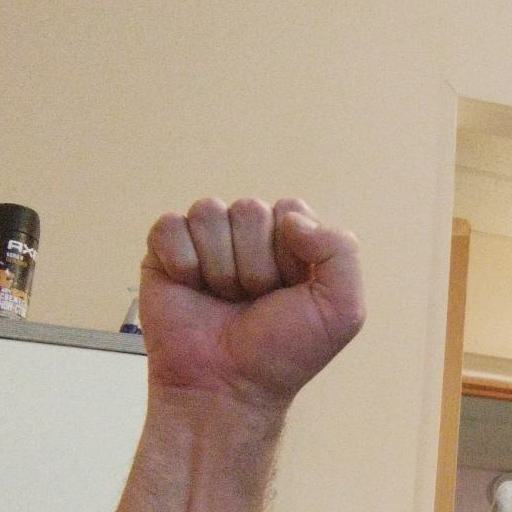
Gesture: fist